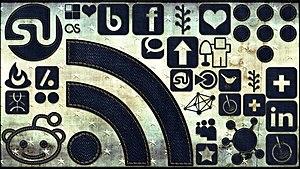
La dépendance aux réseaux sociaux est un phénomène lié à une utilisation excessive des réseaux sociaux.